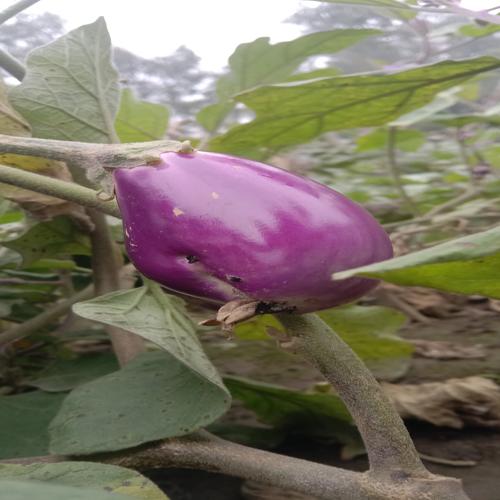
Label: Shoot and Fruit Borer